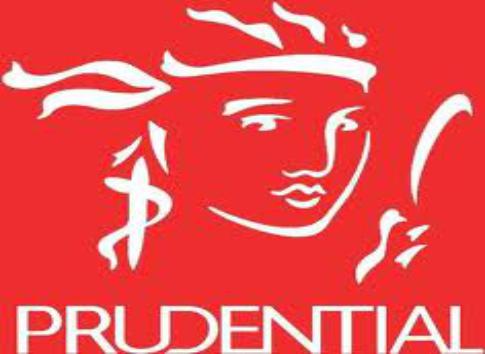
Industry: Others